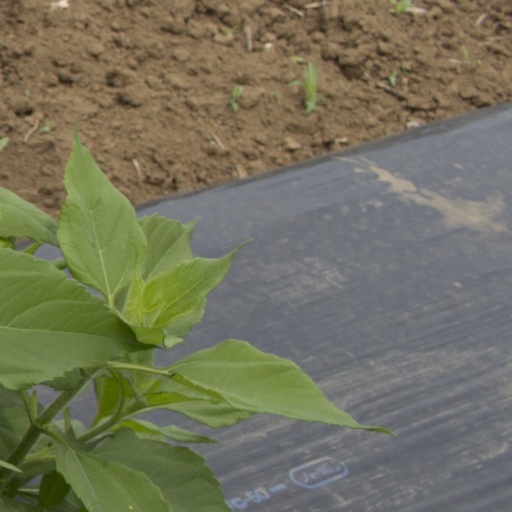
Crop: Jerusalem artichoke